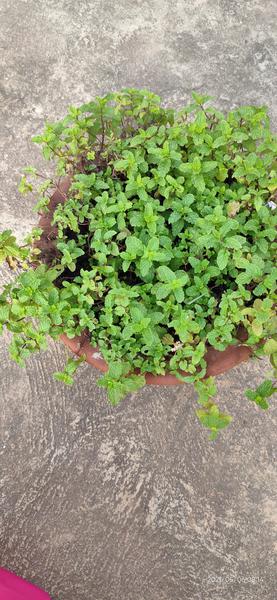
Plant: Mint